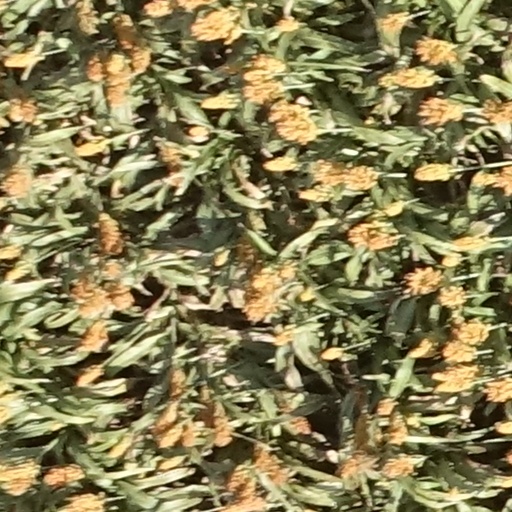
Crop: sorghum